Belarusian language

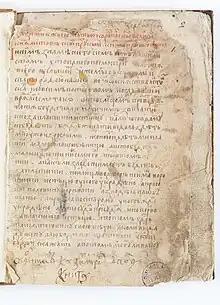
The Casimir's Code of 1468, in Ruthenian

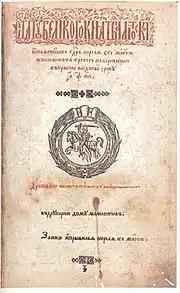
The third Lithuanian statute of 1588, all three written in Ruthenian

The modern Belarusian language was redeveloped on the base of the vernacular spoken remnants of the Ruthenian language, surviving in the ethnic Belarusian territories in the 19th century. The end of the 18th century (the times of the Divisions of Commonwealth) is the usual conventional borderline between the Ruthenian and Modern Belarusian stages of development.